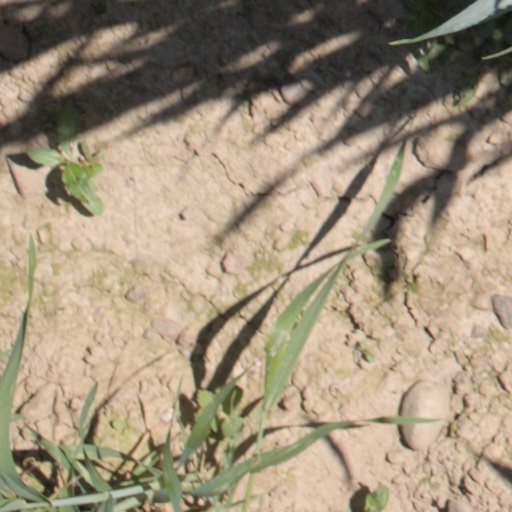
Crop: wheat